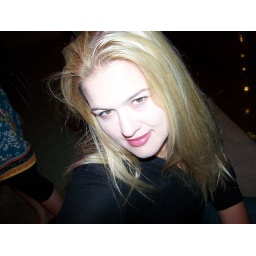
ghost girl in the bar